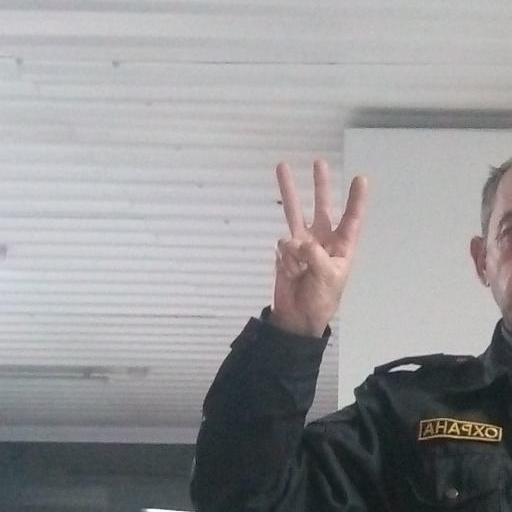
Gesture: three